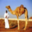
Label: camel